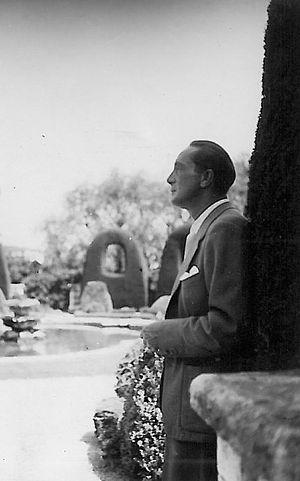
Olivier Allard
Olivier Allard était un collectionneur d'art et promoteur immobilier belge.